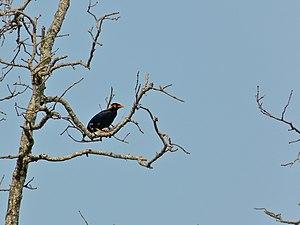
Le Mainate religieux est une espèce de passereau de la famille des Sturnidae.